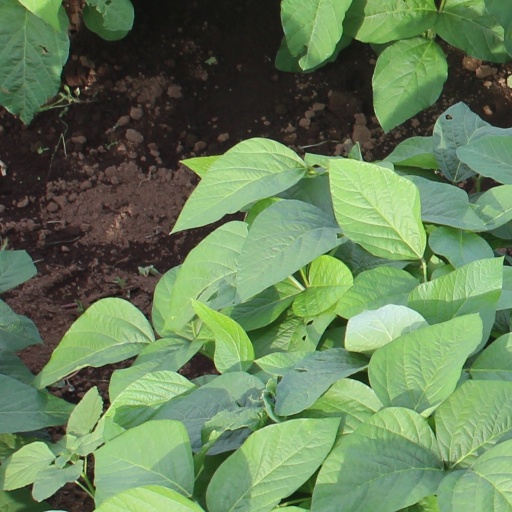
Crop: soybean